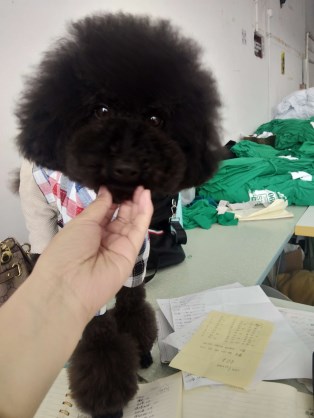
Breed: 7449-n000128-teddy